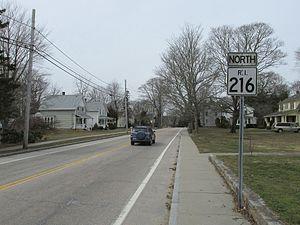
Hopkinton est une ville américaine située dans le comté de Washington, dans l'État de Rhode Island.